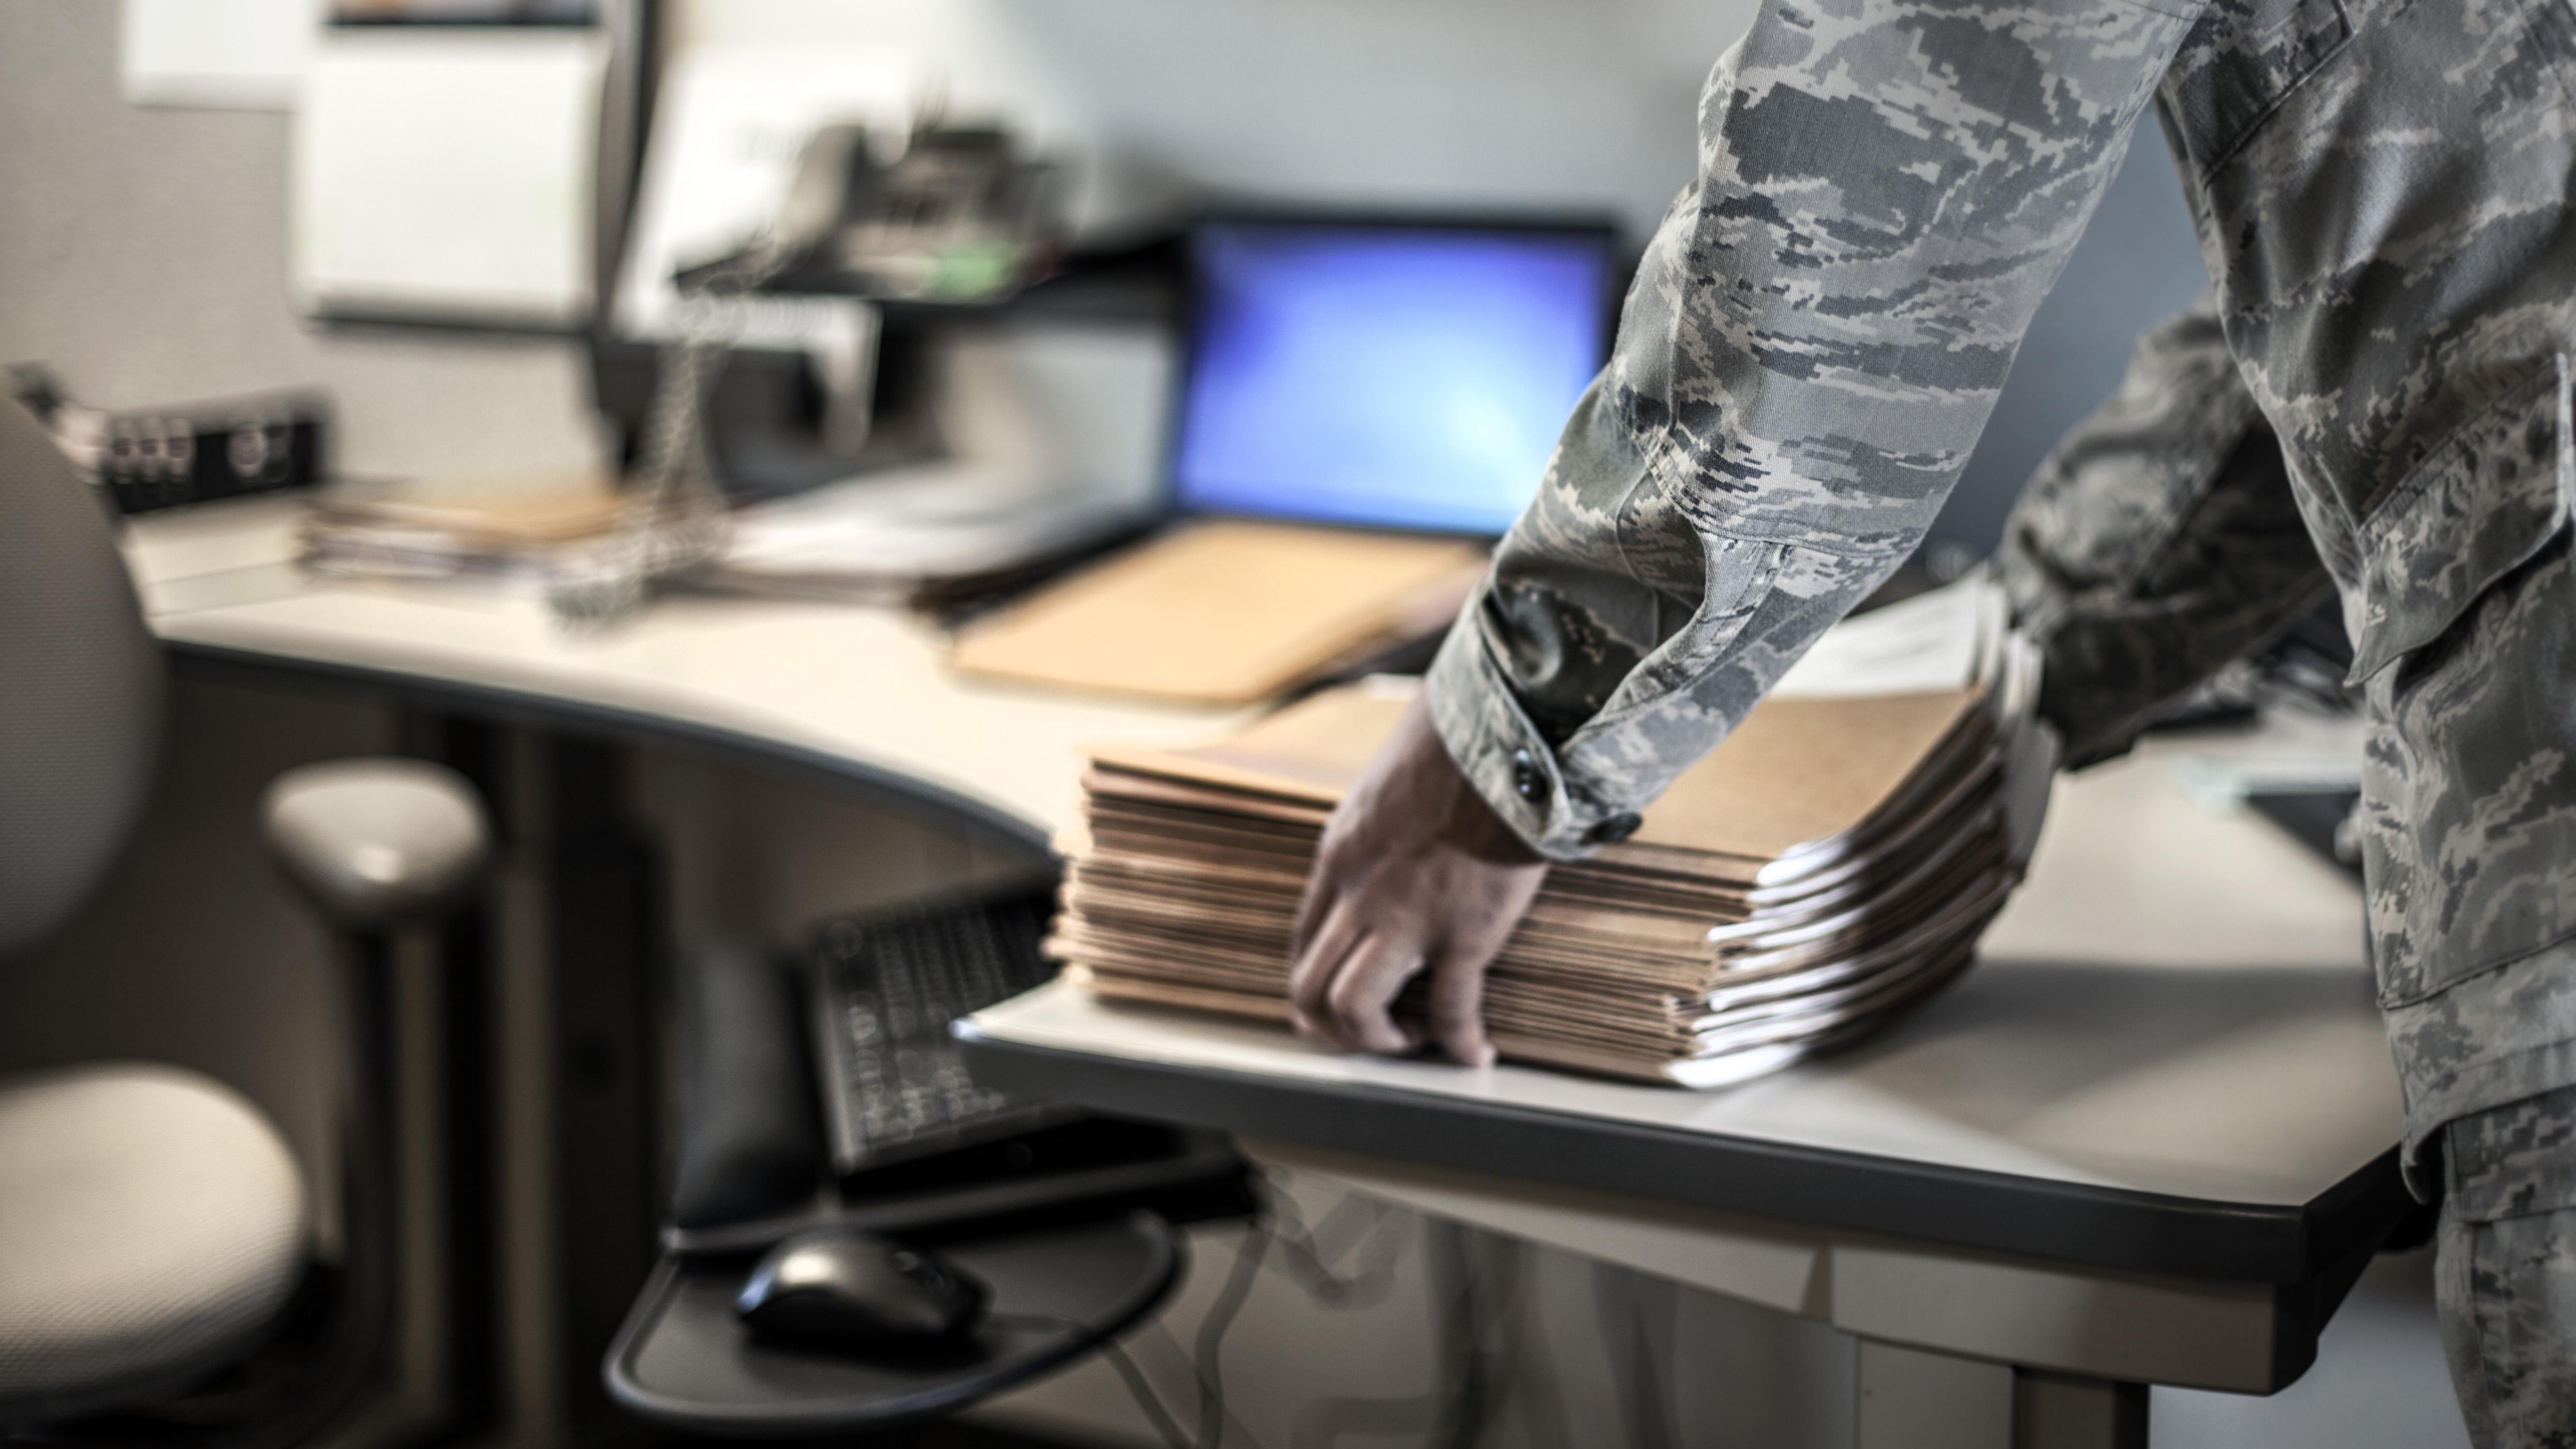
design, documents, slidersunday, files, organization, paperwork